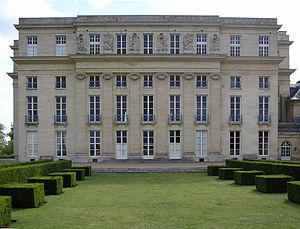
Le château de Bénouville, est un château construit par l'architecte Claude-Nicolas Ledoux entre 1765 et 1785, sur la demande du marquis de Livry et de sa femme Thérèse-Bonne Gillain de Bénouville, à Bénouville dans le Calvados.
Cette liste regroupe une partie des monuments historiques du Calvados.
Bénouville est une commune française, située dans le département du Calvados en région Normandie, peuplée de 2 049 habitants.